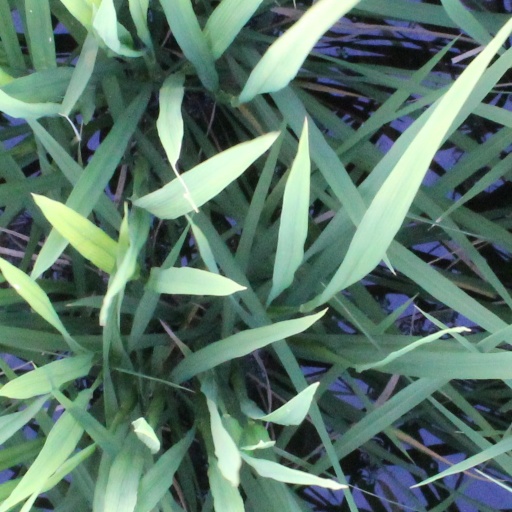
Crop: rice